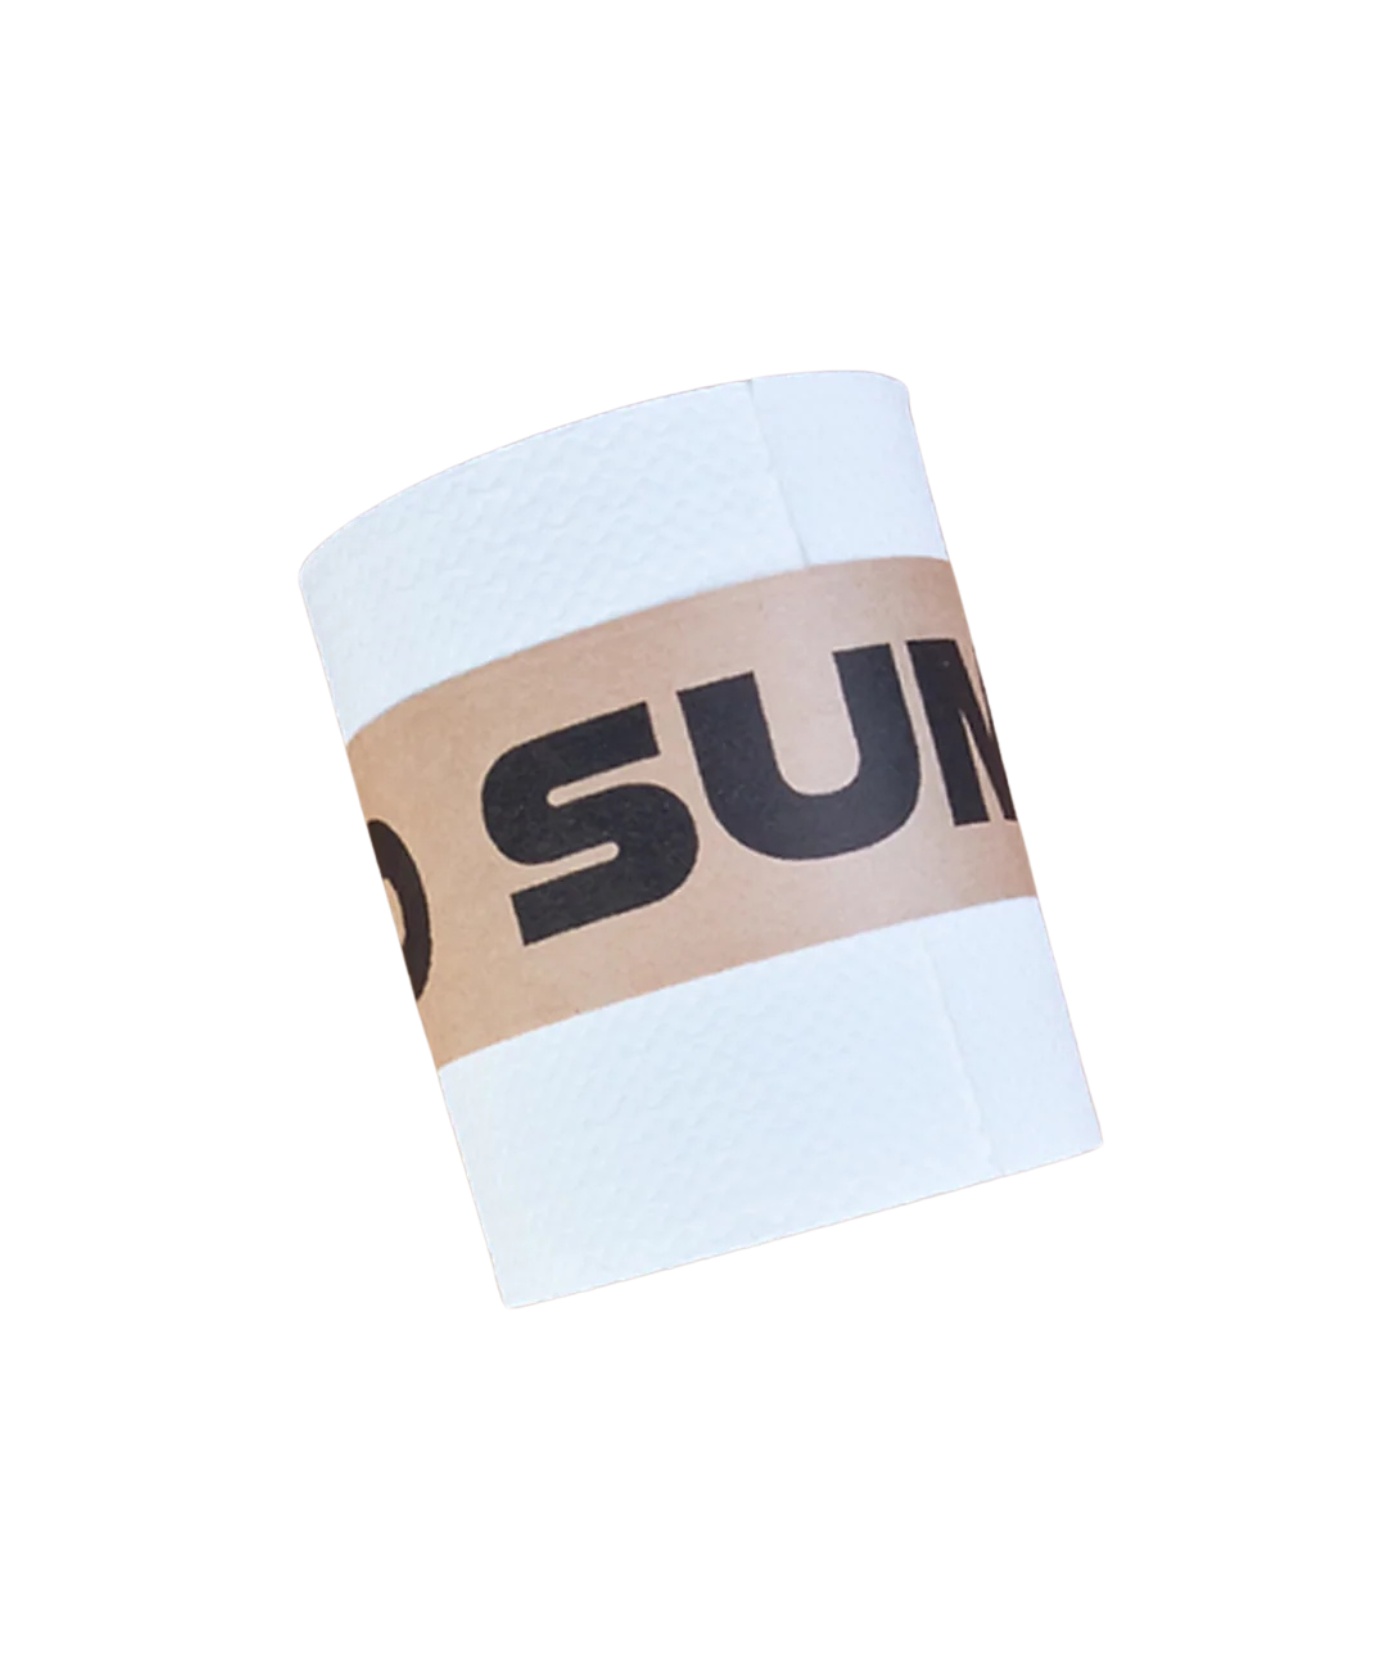
Diaper liner "Dreamliner"
Du wickelst dein Baby und wünschst dir, du könntest das "große Geschäft" einfach wegzaubern? Mit unserer biologisch abbaubaren Zellulose-Windeleinlage wird dieser Traum fast wahr! Sie bildet die letzte Schicht in der Windel, fängt das "große Geschäft" zuverlässig auf und sorgt für einen trockenen Babypopo. Das Beste: Wenn dein Wasseranschluss es zulässt, kannst du den Dreamliner einfach in die Toilette werfen – kein stinkender Windelmüll mehr. Praktisch, hygienisch und umweltfreundlich – so wird Wickeln zum Kinderspiel! 100 Blatt pro Rolle - Blattgröße = 16x38cm.
Brand: SUMO
Category: Baby & Toddler > Diapering > Diaper Liners > Flushable Diaper Liners